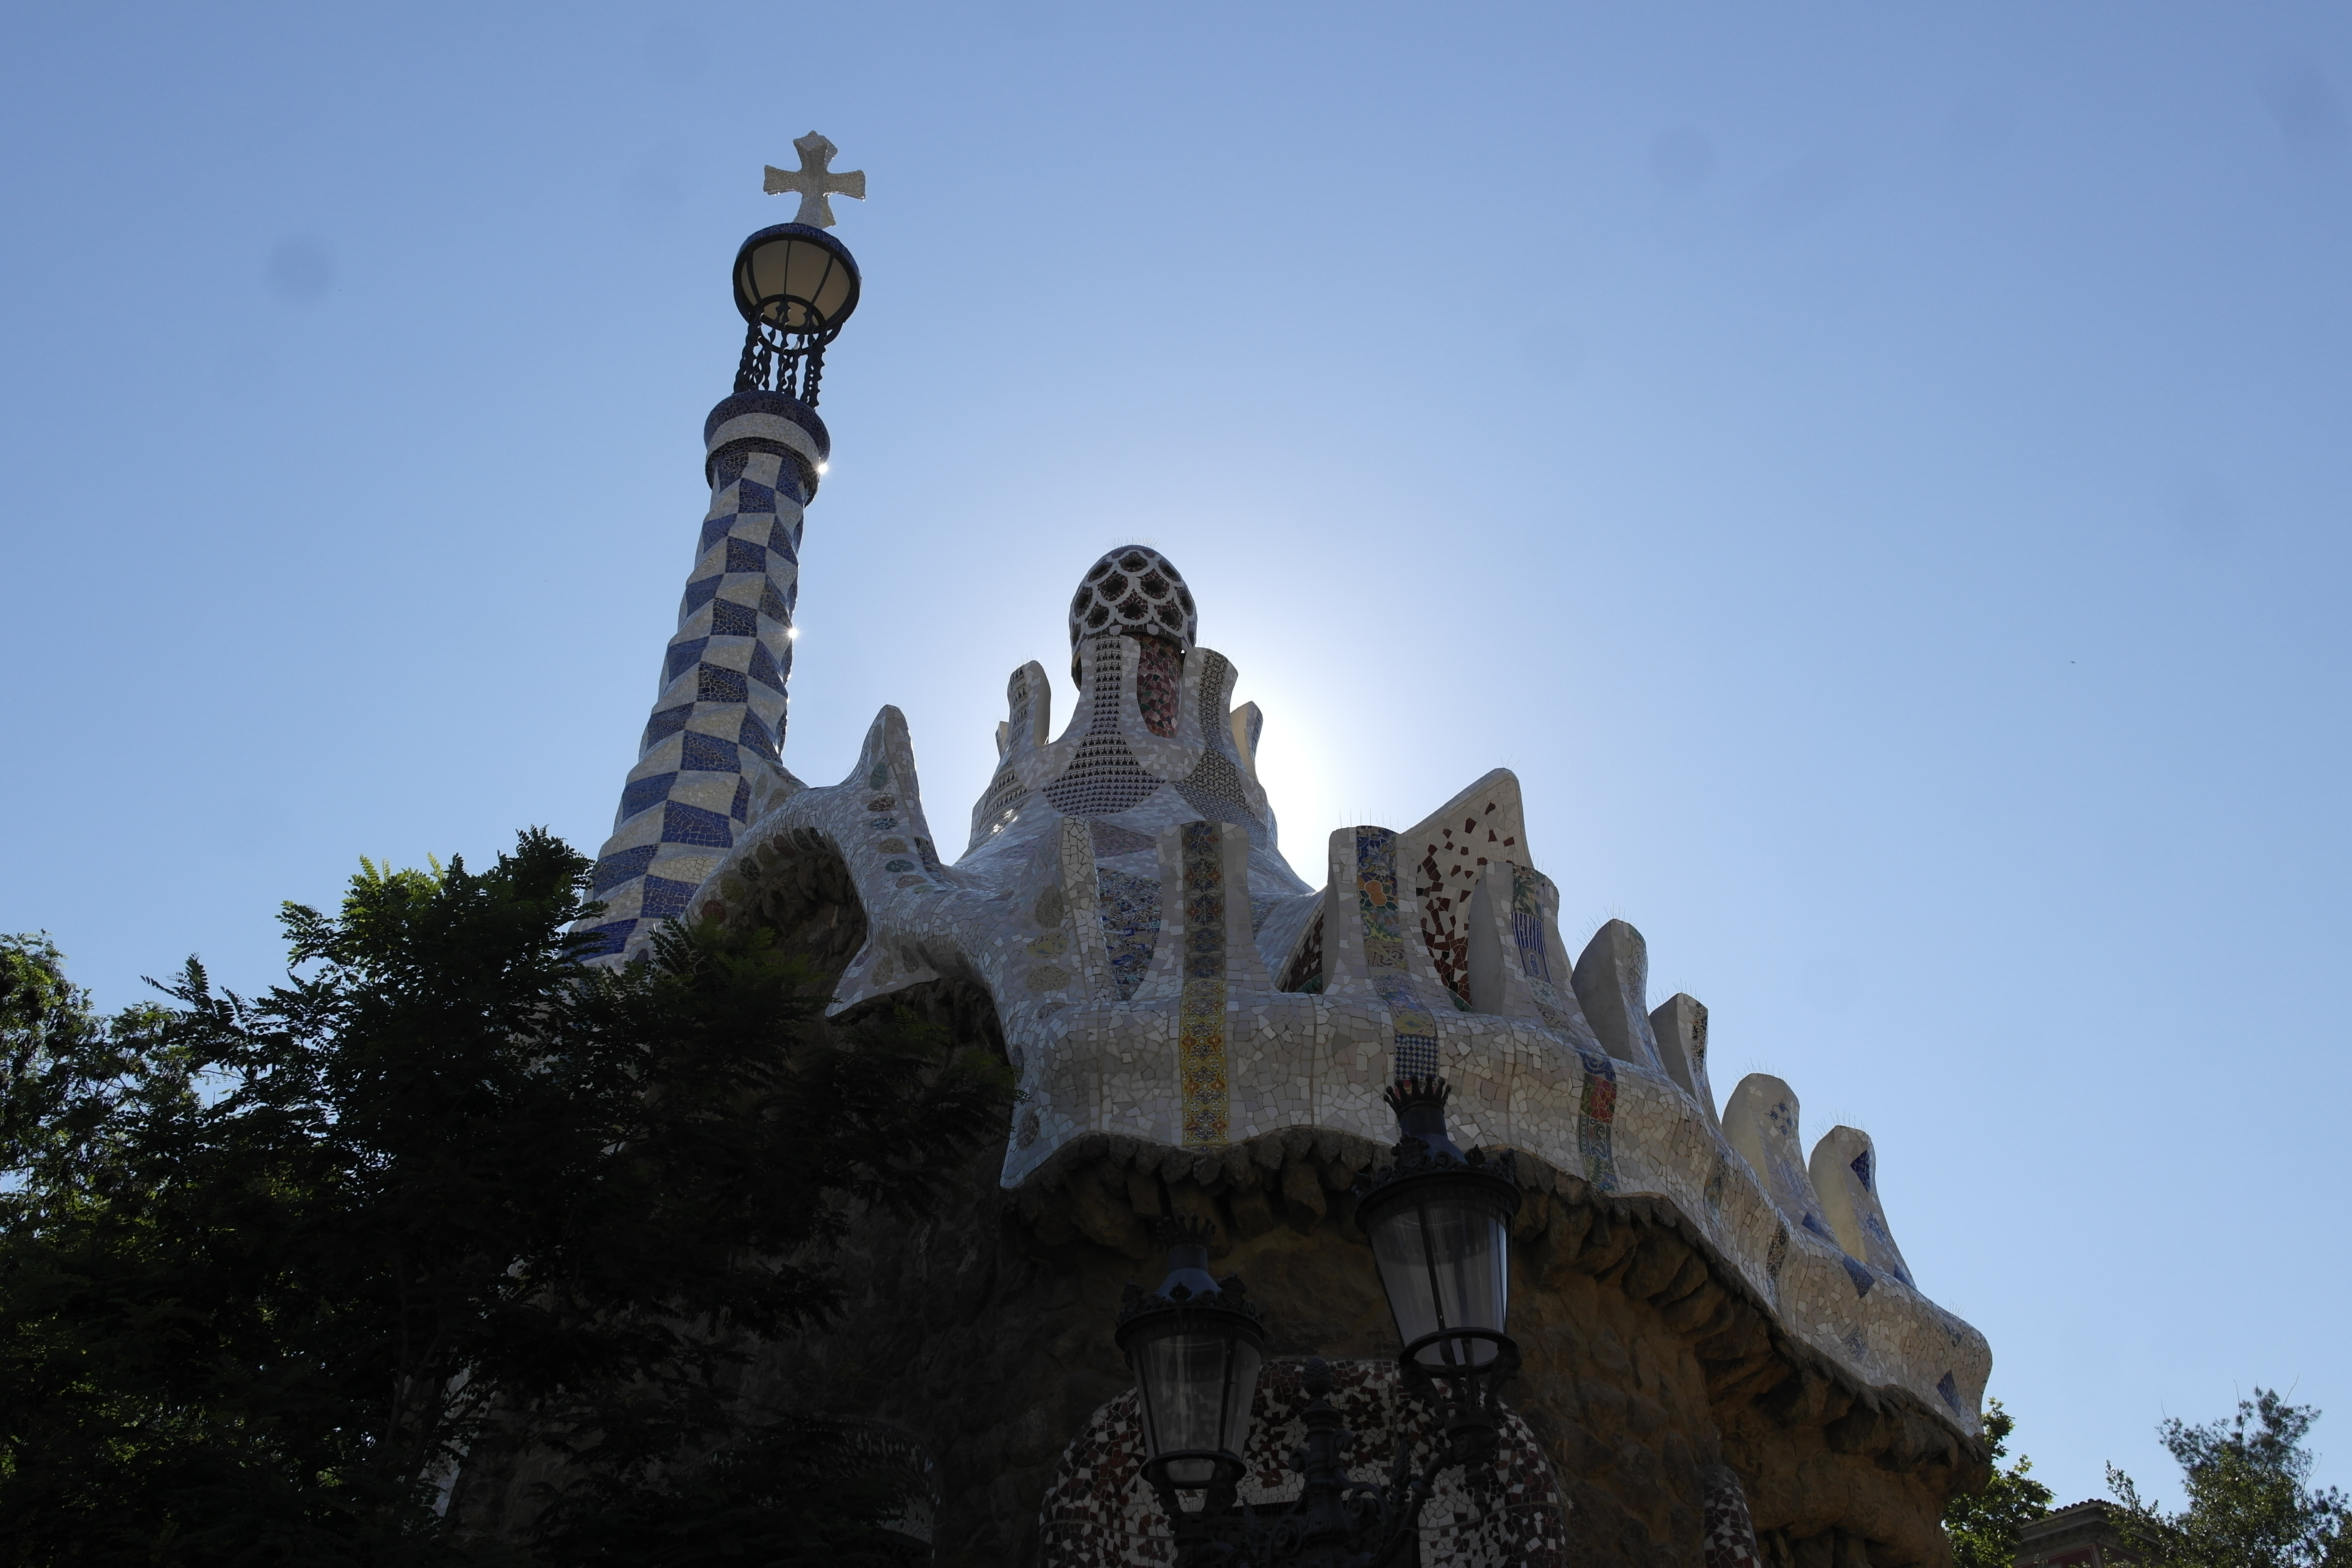
park guell, gaudi, barcelona, spain, catalunya, arquitectura, design, sky, historic site, tourist attraction, monument, building, tree, temple, ancient history, archaeological site, tourism, castle, place of worship, history